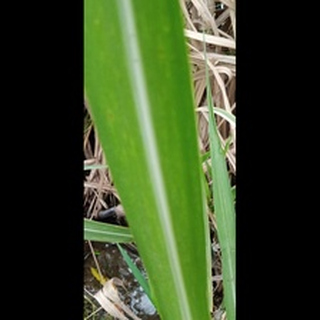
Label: sugarcane_mosaic